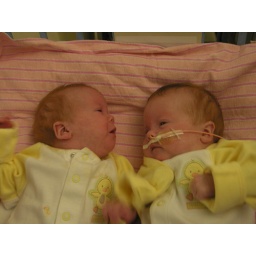
girls in ducks